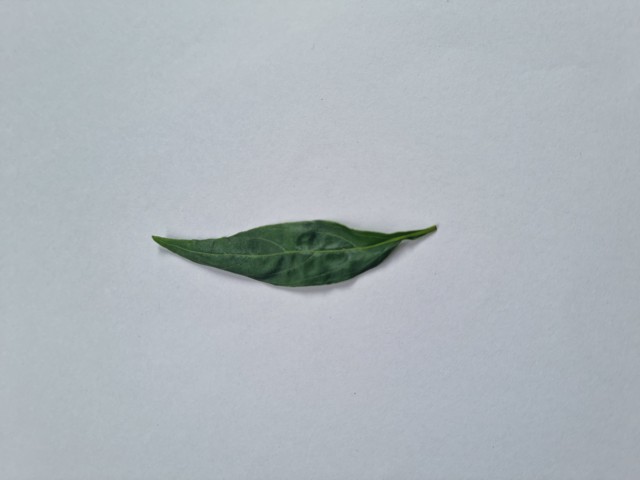
Plant: kalomegh